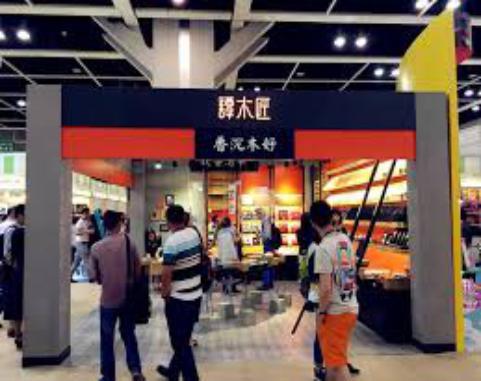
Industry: Necessities